Horse body mass

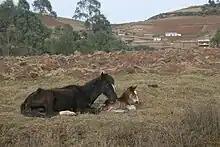
Thin mare with its foal in Peru

Thinness can have many causes. In geriatric horses, it may be due to parasite infestation. Furthermore, they tend to become thinner and more sensitive to the passing of the seasons, losing weight and body fat. These weight losses can have multiple causes: deficiencies, dental problems, lack of appetite, digestive problems, etc. They are an aggravating factor in horse mortality. They are an aggravating factor in mortality. It's hard to get an old horse to put on weight again. The problem of losing weight can cause problems for owners of older horses, who are sometimes wrongly suspected of animal abuse. Indeed, most animal protection associations consider thinness to be a sign of horse abuse. Numerous cases of mistreatment have involved owners who have fed their animals poorly (or not at all), with the result that they have been found in a state of emaciation that is sometimes considerable.